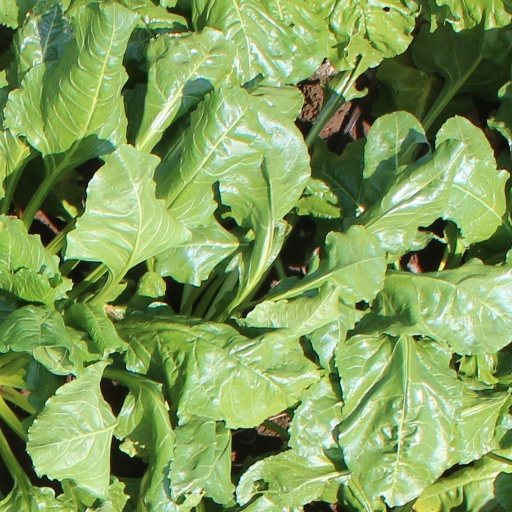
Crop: sugar beet